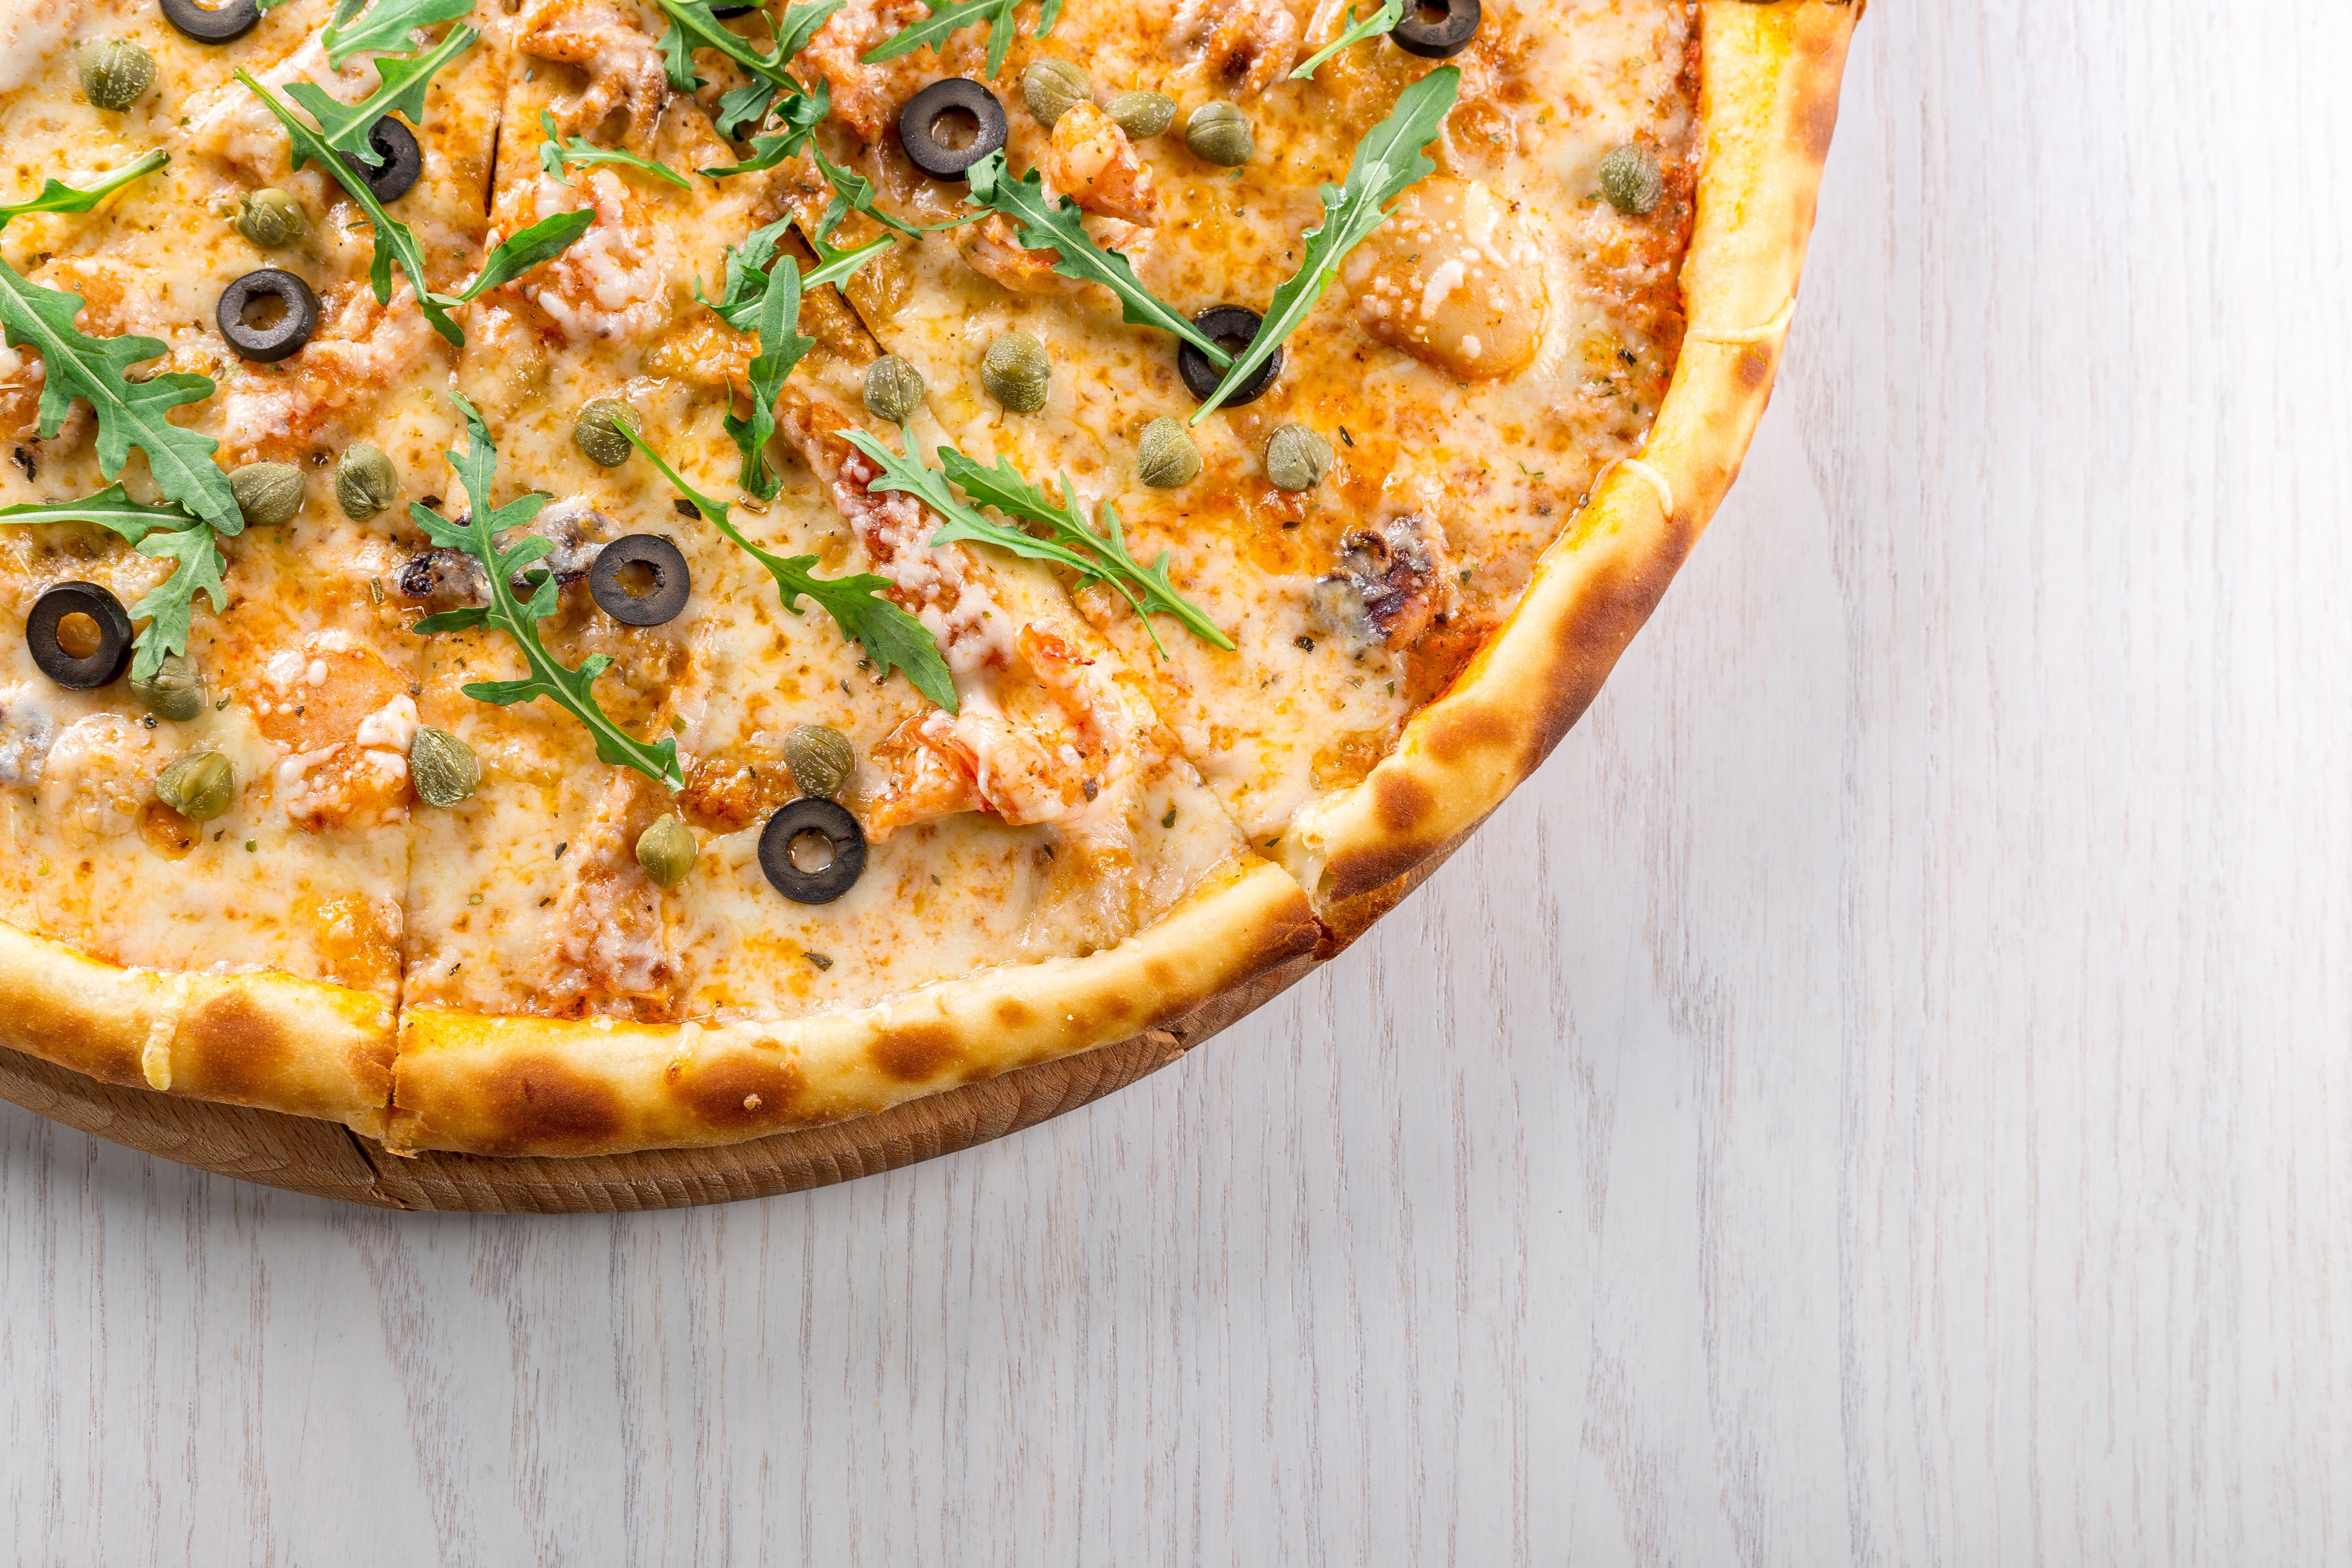
dish, food, cuisine, pizza, ingredient, pizza cheese, quiche, california style pizza, baked goods, italian food, tarte flamb e, recipe, flatbread, produce, comfort food, zwiebelkuchen, french food, american food, Flamiche, pissaladi re, dessert, sicilian pizza, Manakish